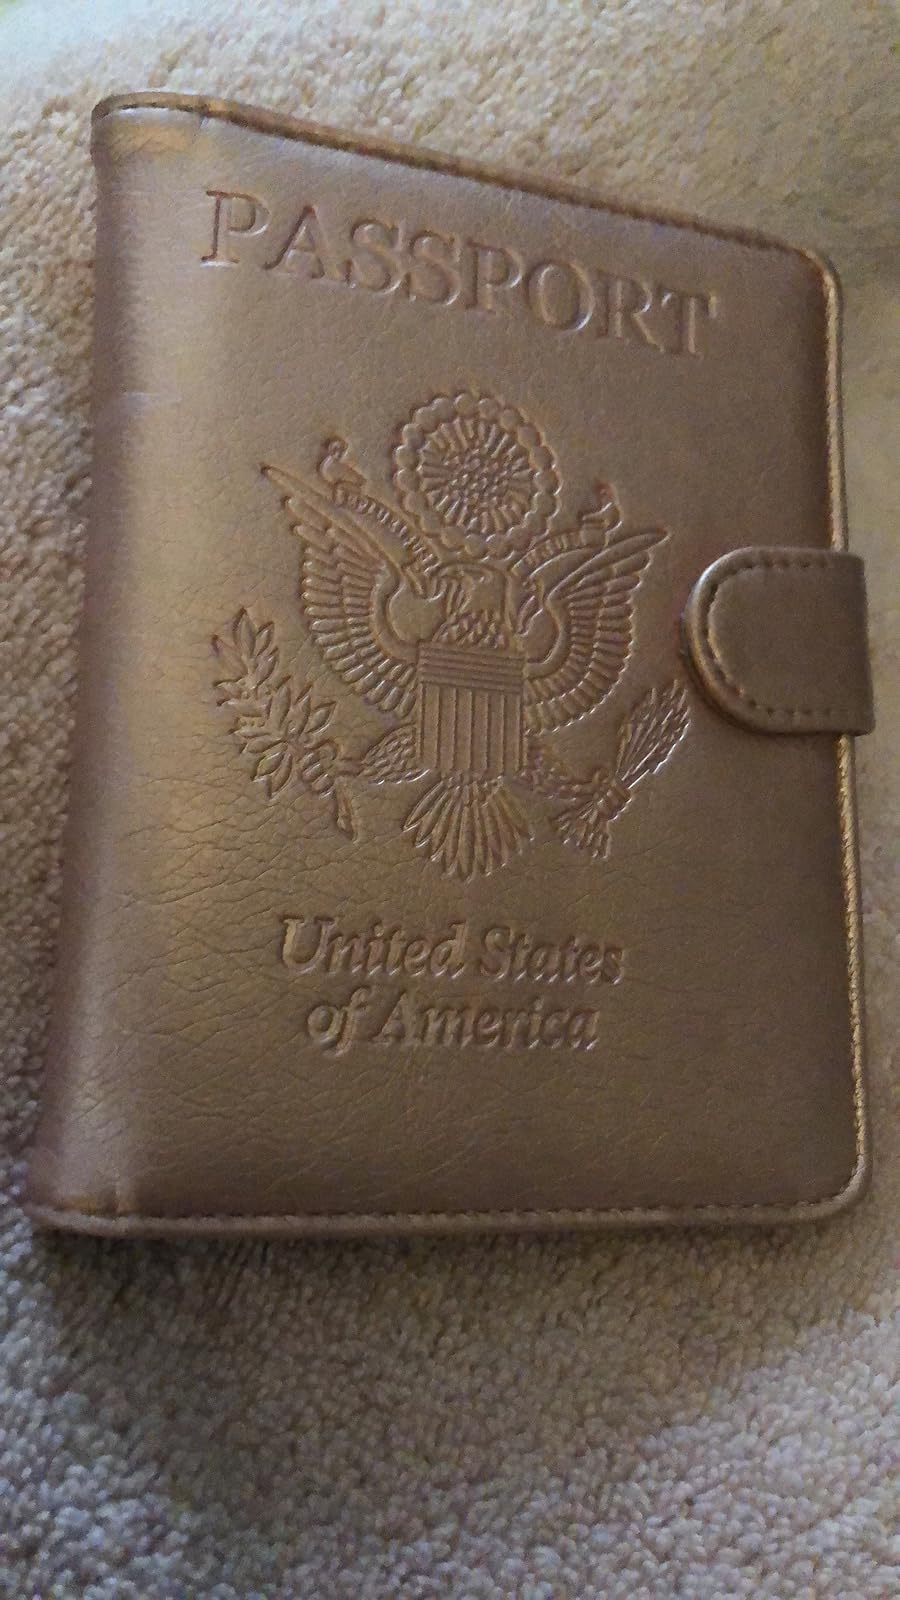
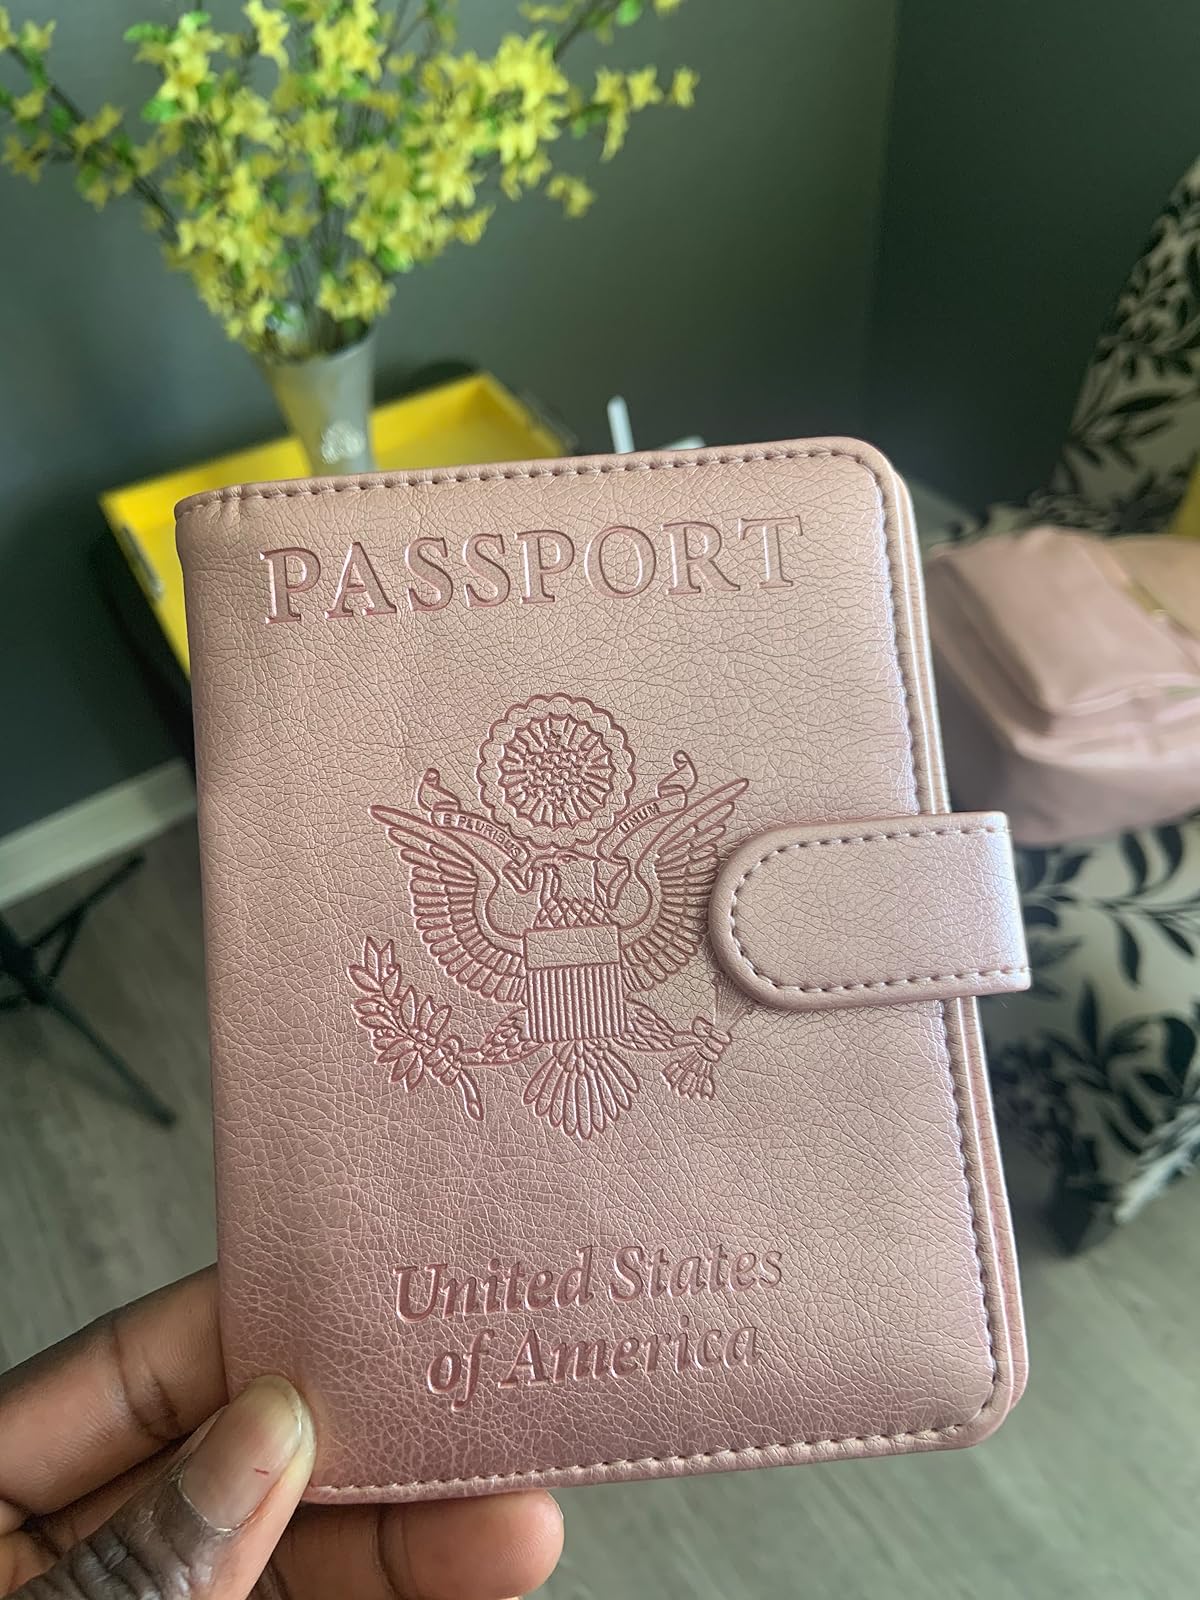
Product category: accessories_wallet
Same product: yes